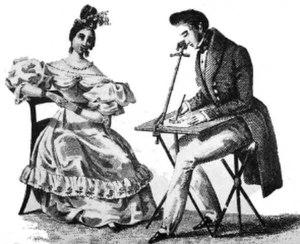
Une chambre claire est un dispositif optique utilisé comme aide au dessin par les artistes et breveté en 1806 par William Hyde Wollaston.